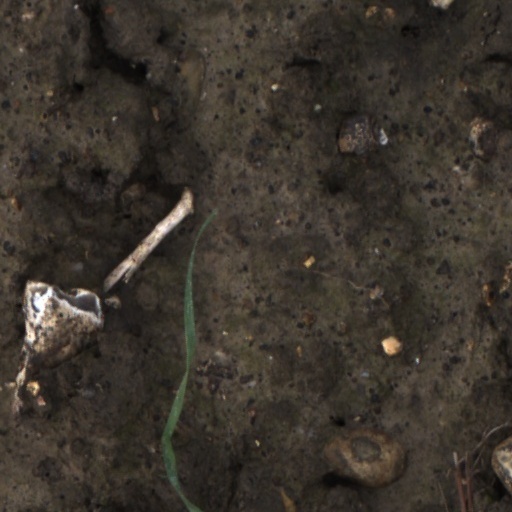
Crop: wheat